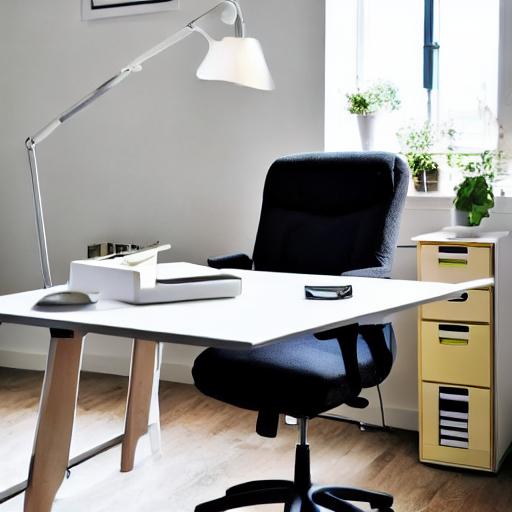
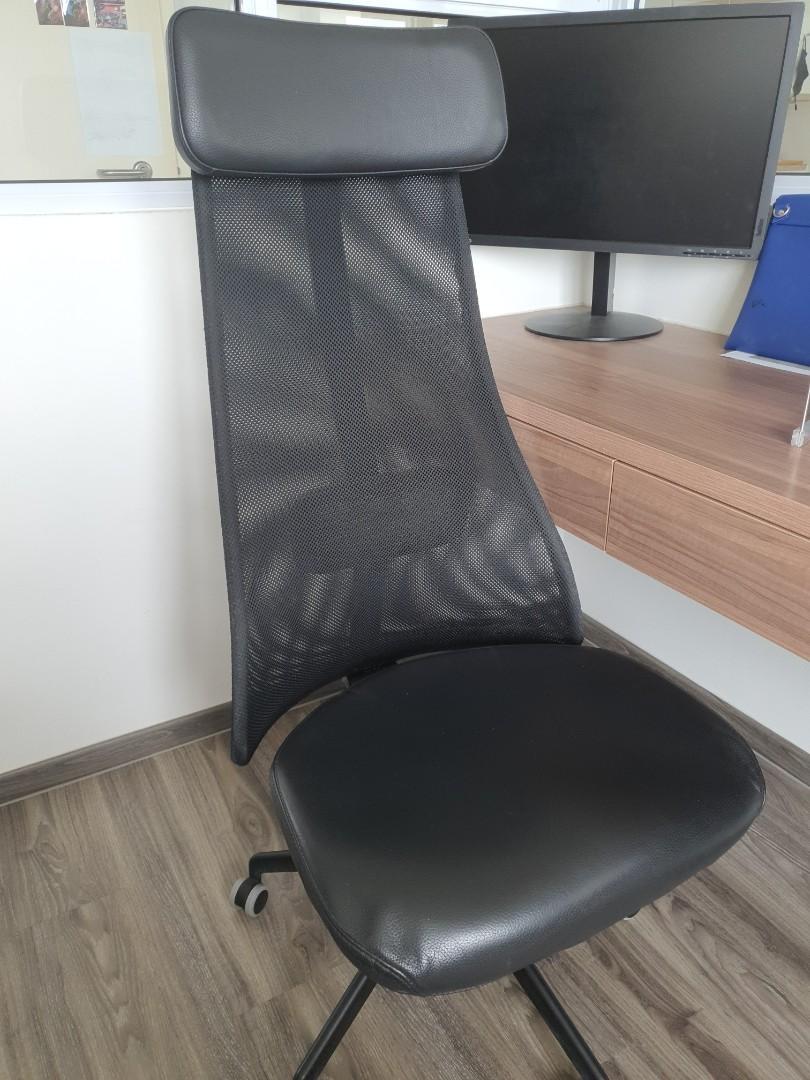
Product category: items_chair
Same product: no